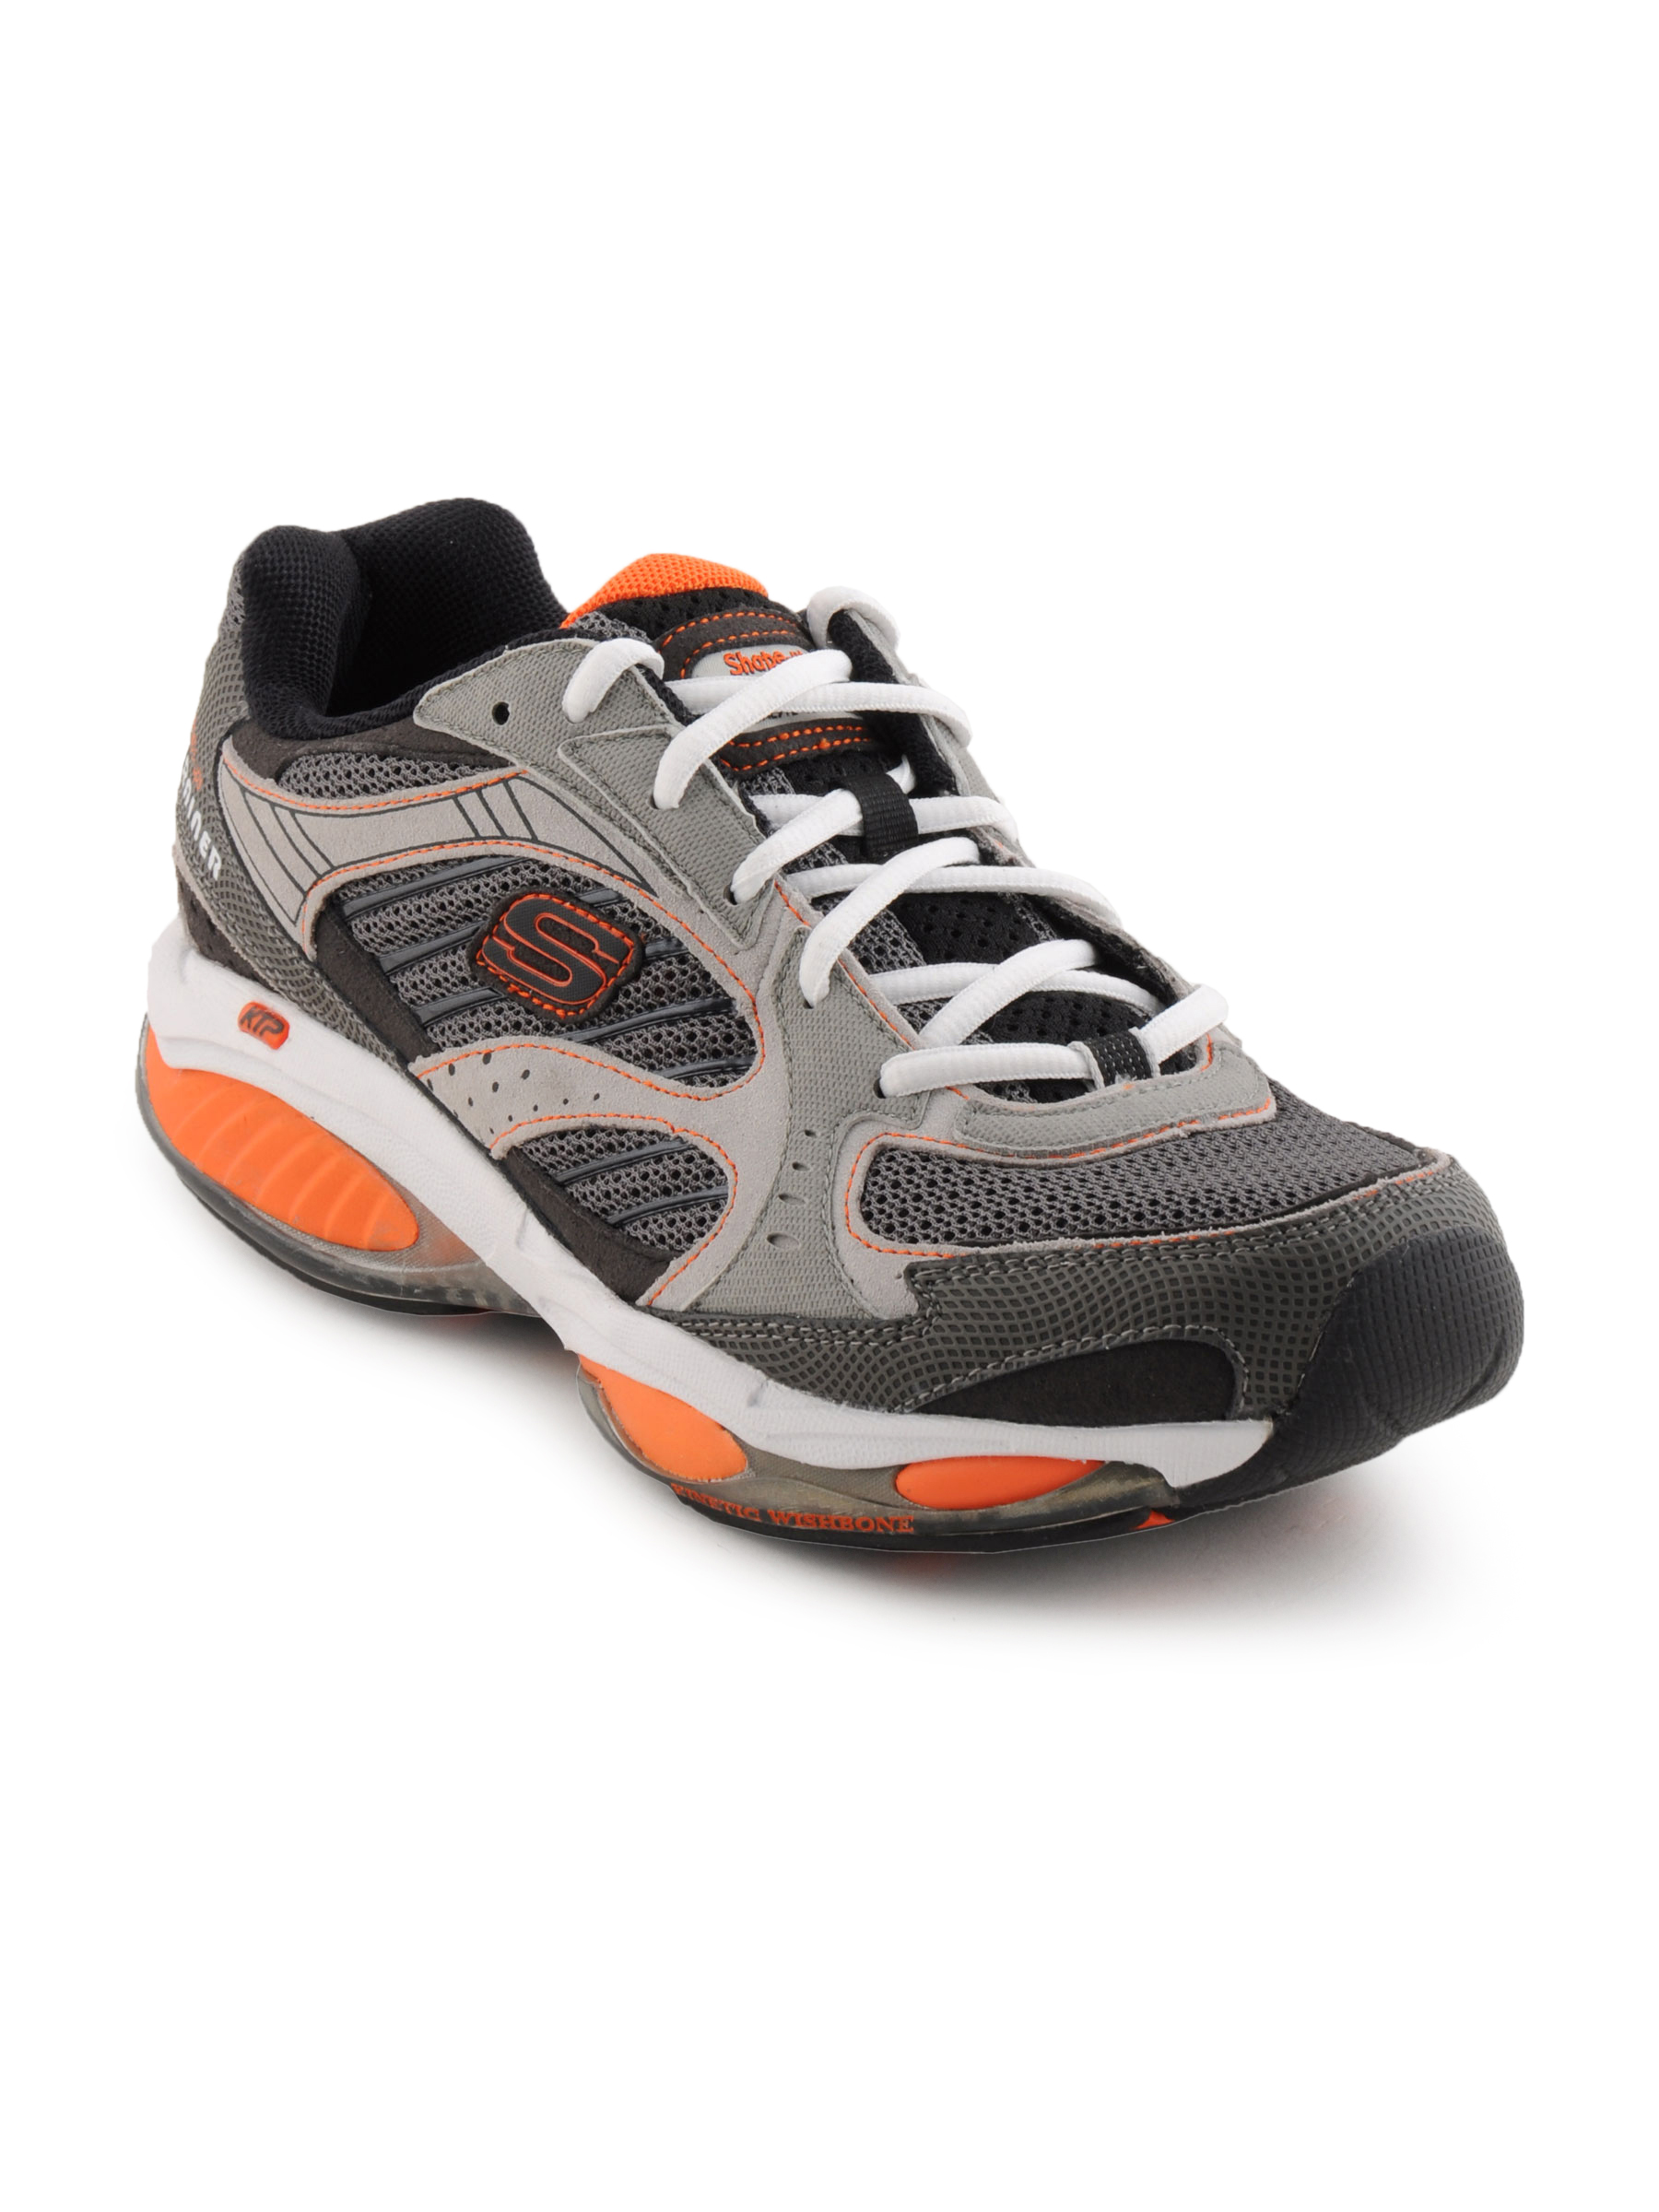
Skechers Women Shape-Ups Grey Shoe
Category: Footwear / Shoes / Sports Shoes
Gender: Women
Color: Grey
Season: Fall 2011
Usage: Sports